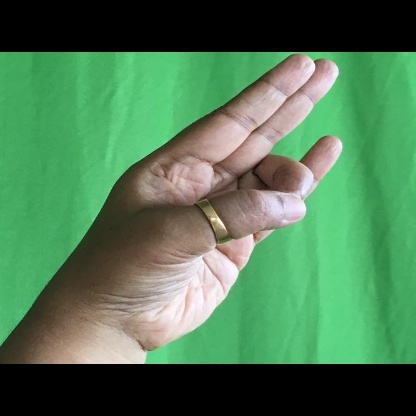
Mudra: Mayura